Queen City, Missouri

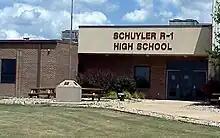
Schuyler County R-1 High School, located in Queen City

It is in the Schuyler County R-I School District.